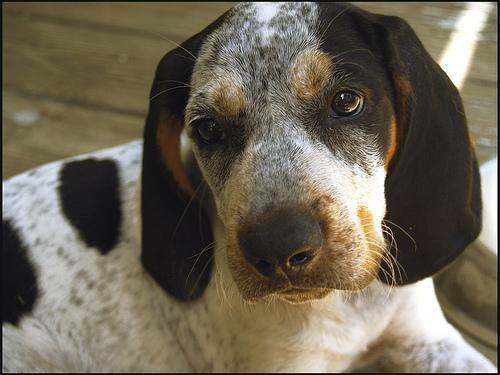
bluetick